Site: brandenburg
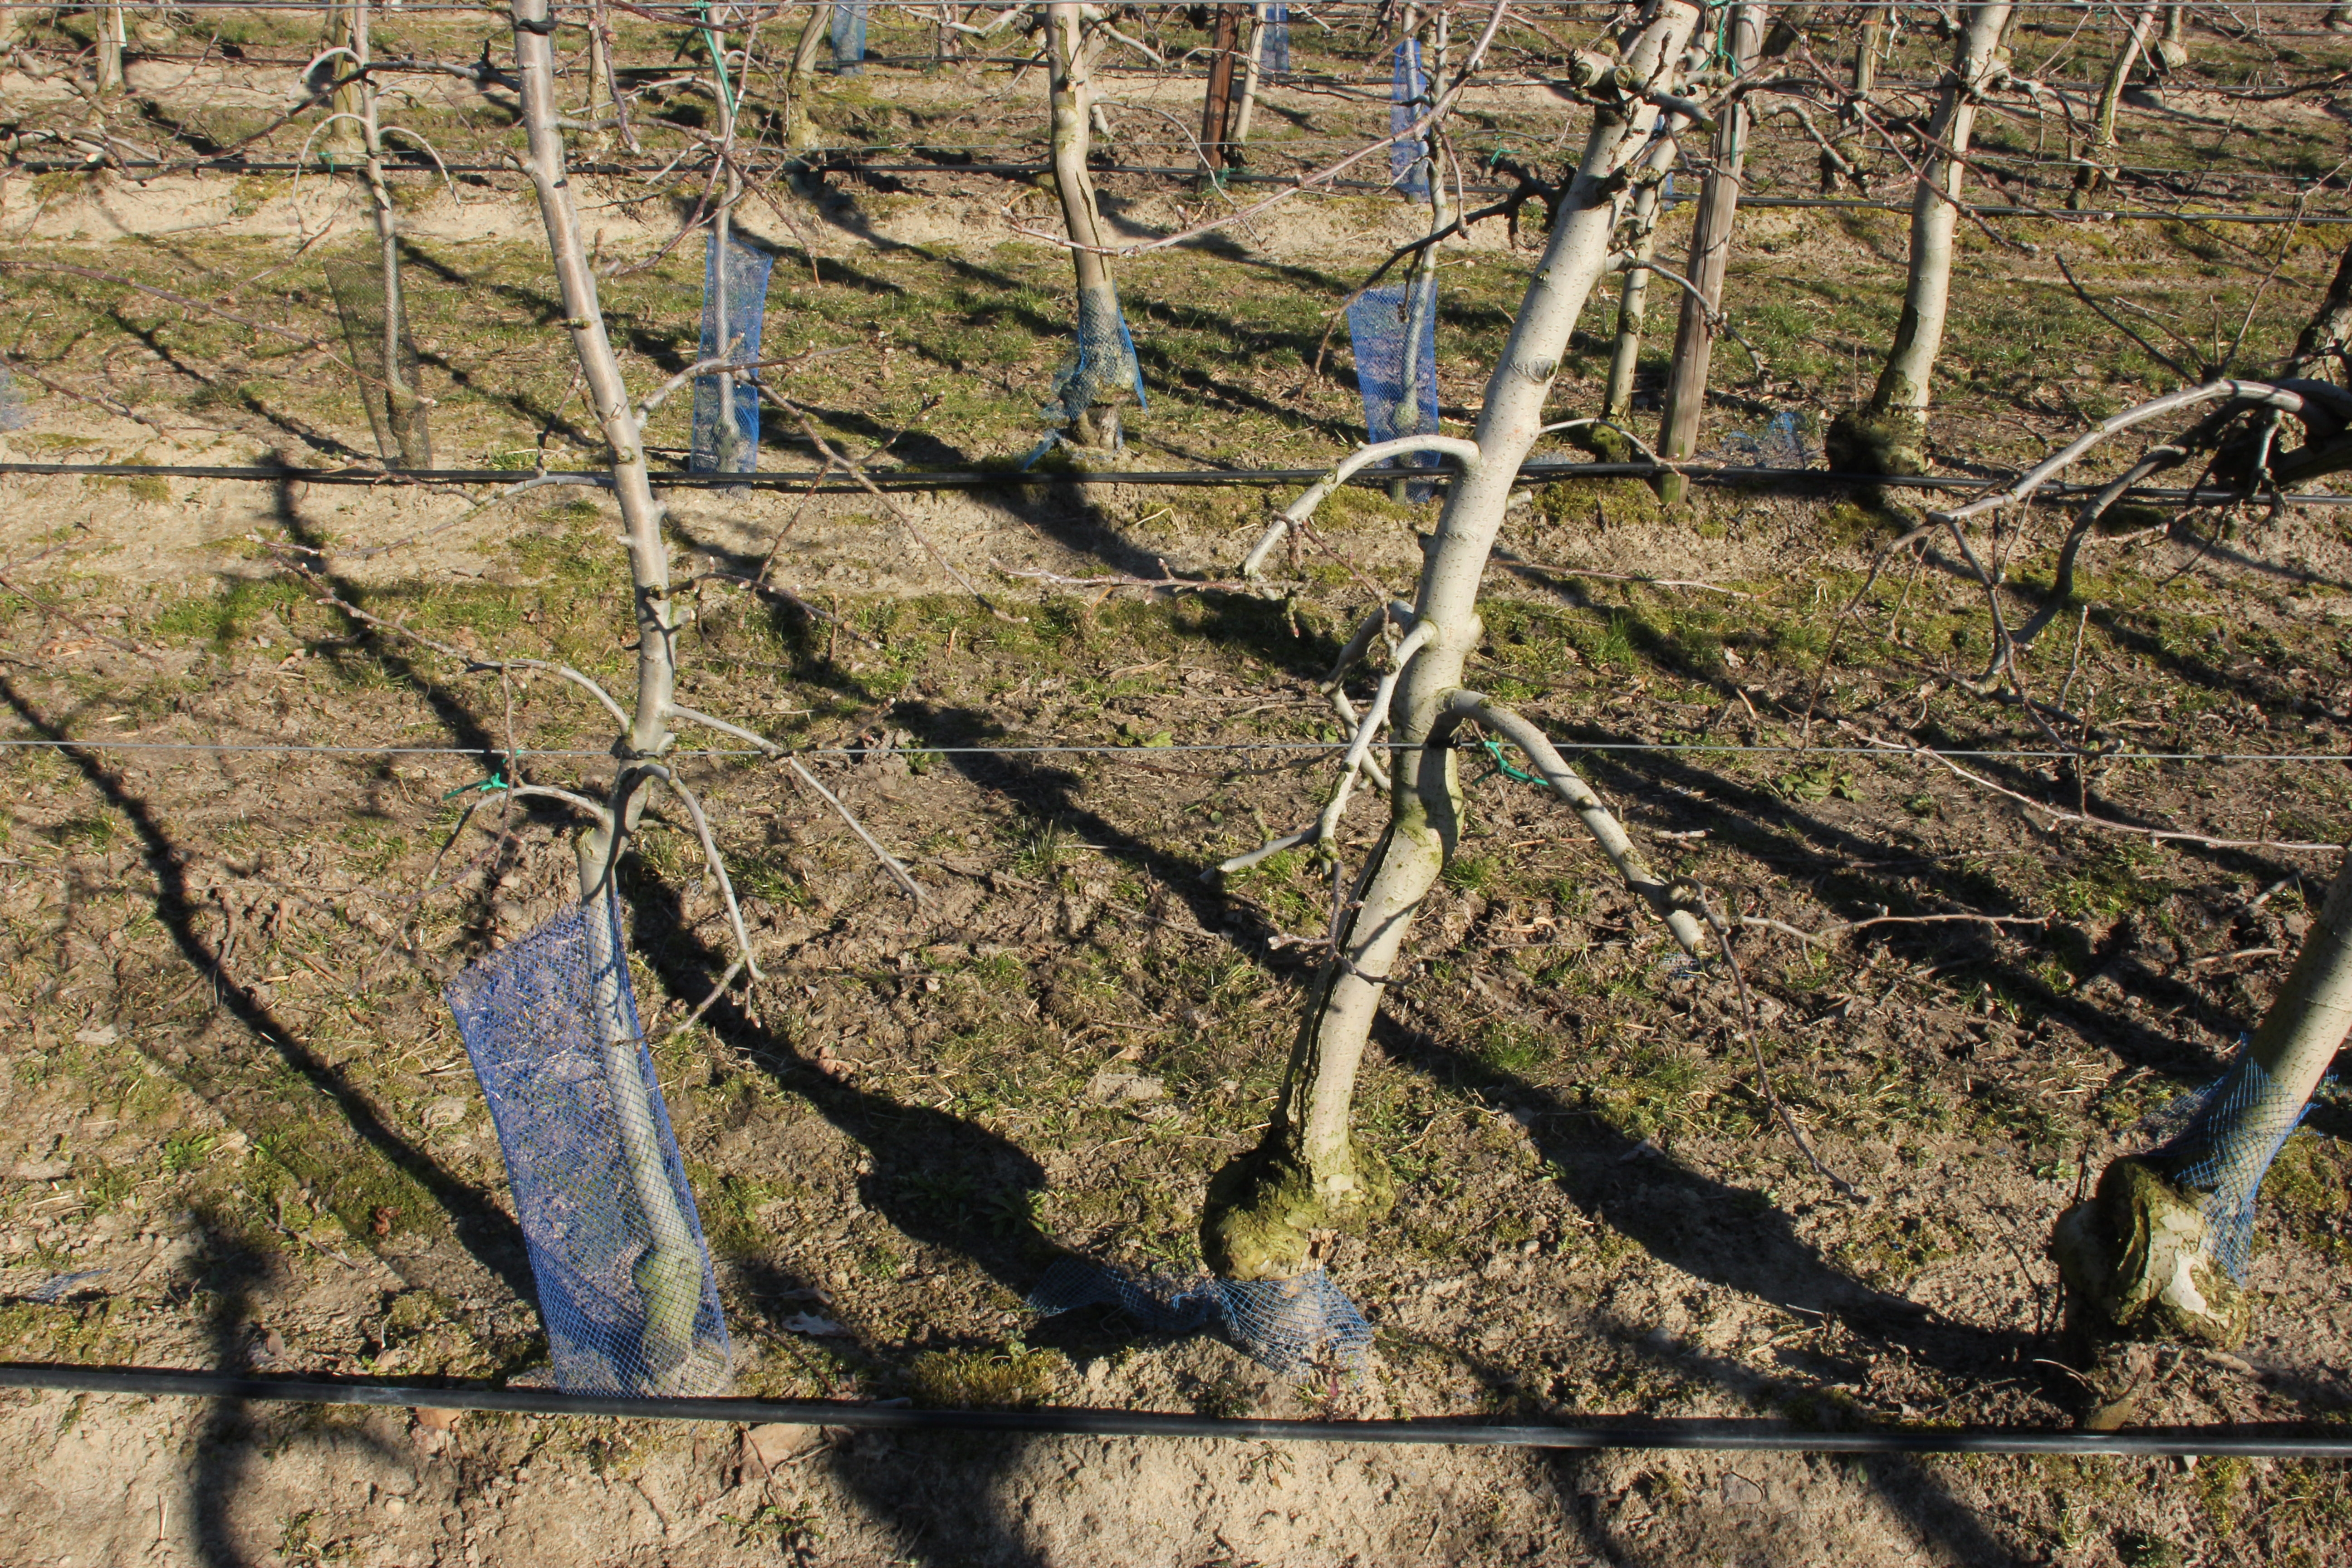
Growth stage (BBCH 03): Bud development